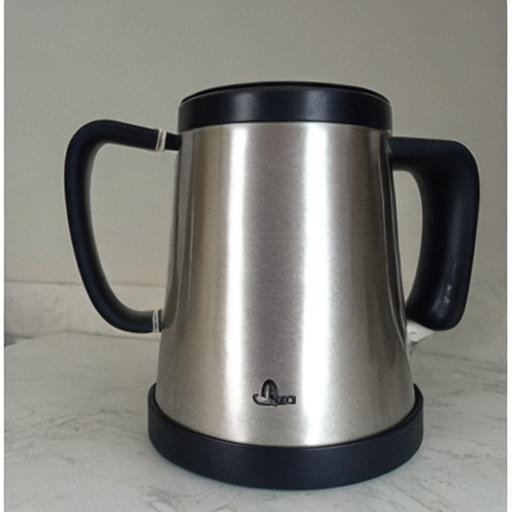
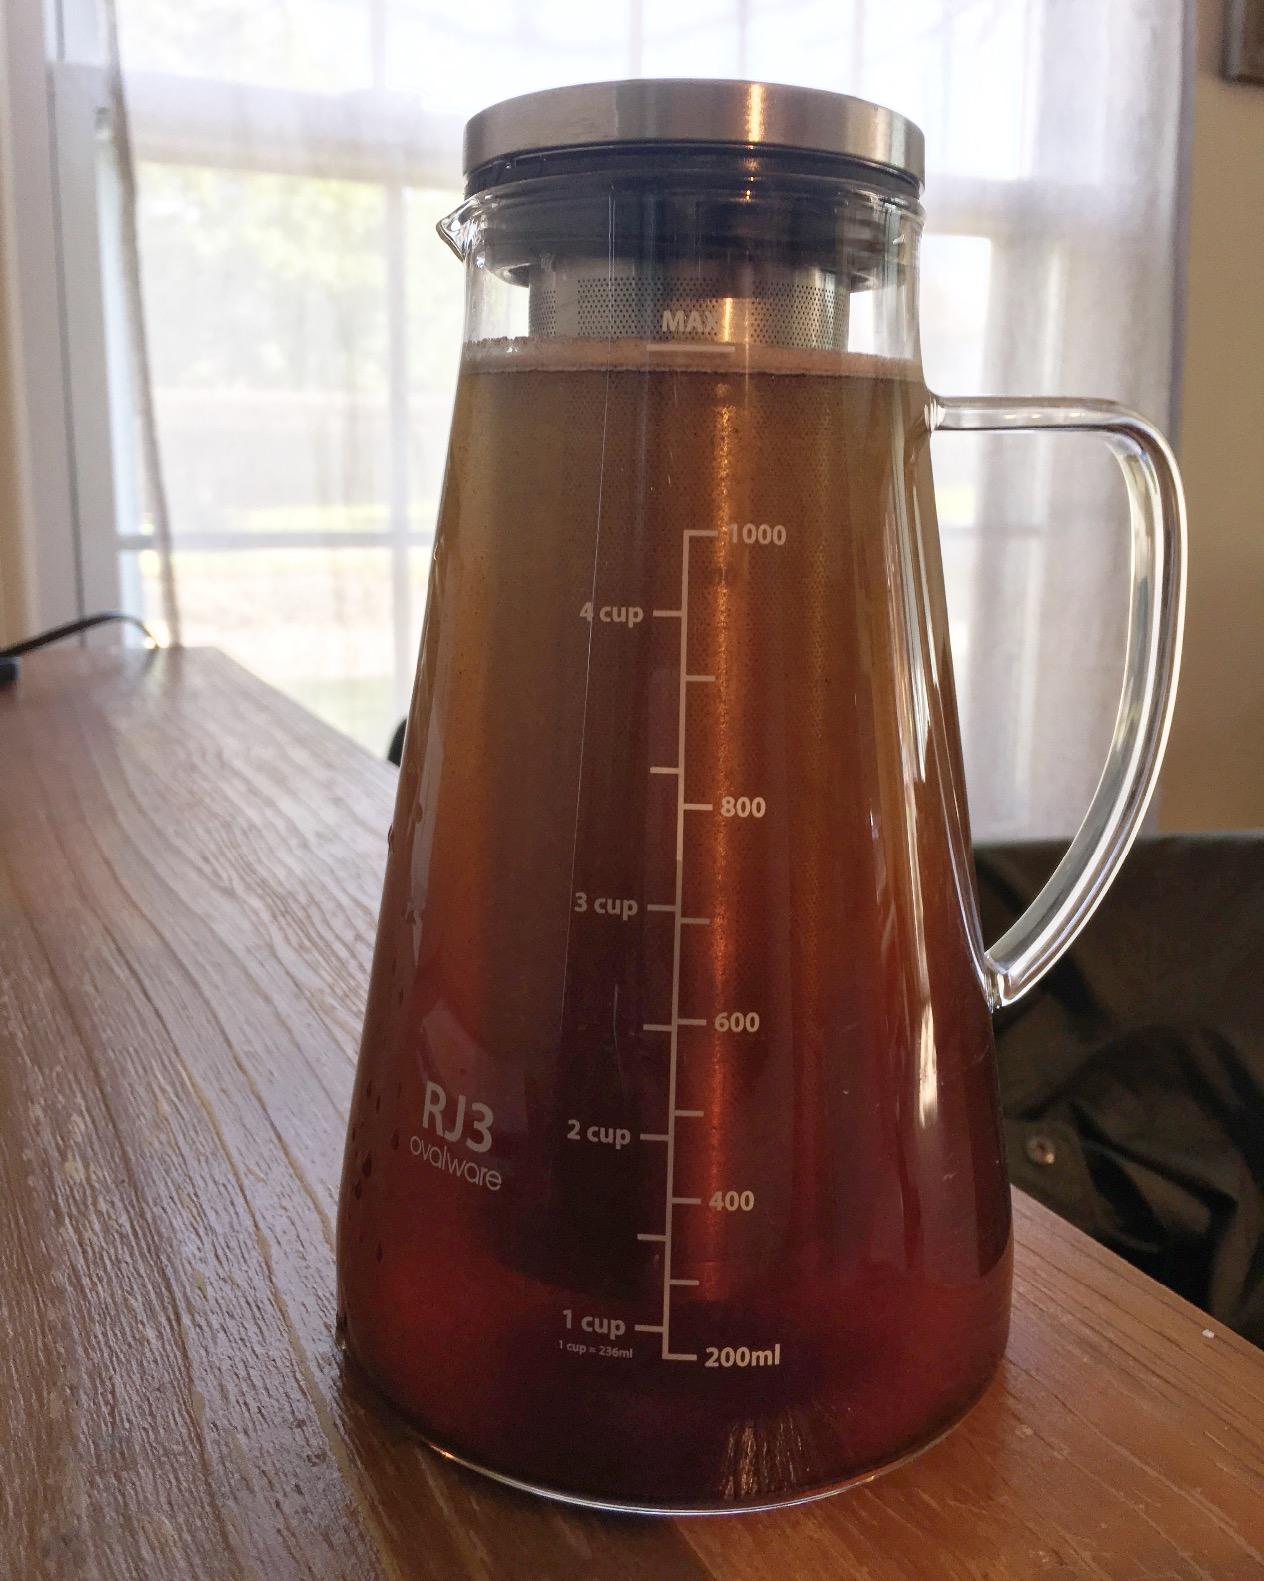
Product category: items_tea
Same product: no